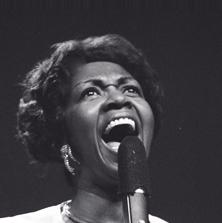
Age: 41